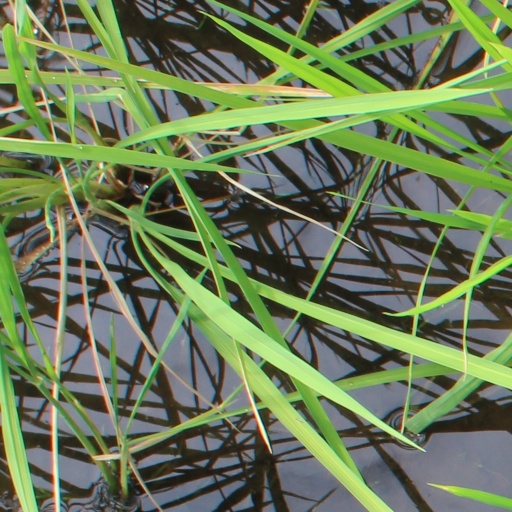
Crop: rice